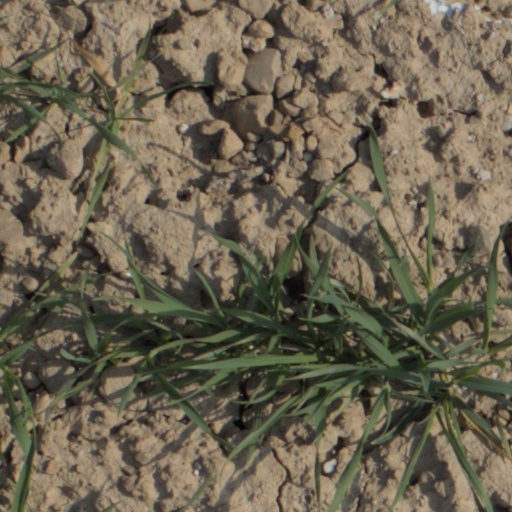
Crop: wheat